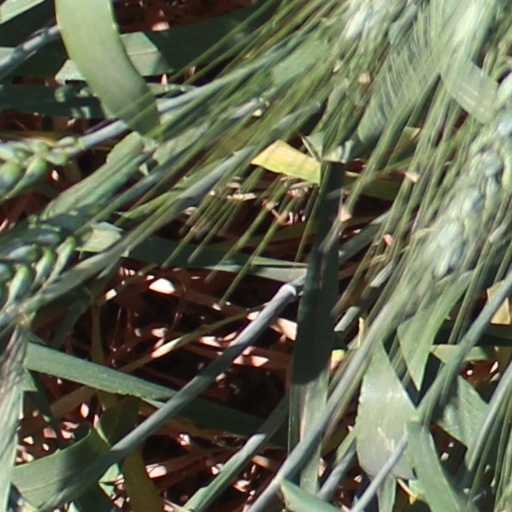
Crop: wheat